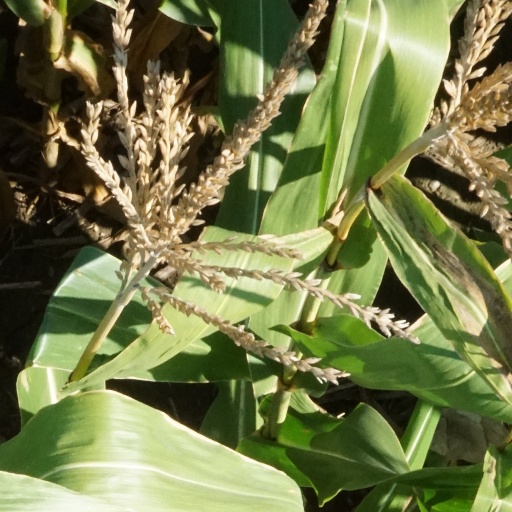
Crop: maize; corn